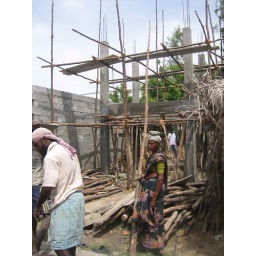
The construction of this water tower is funded by the Rotary Club of Wooster.